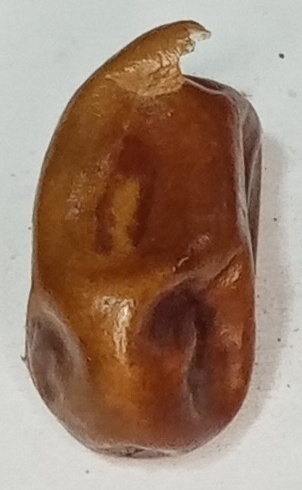
Variety: fasli-toto
Size: medium
Grade: grade-1